Chania

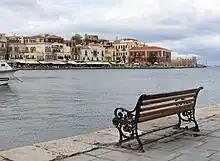
View of the promenade.

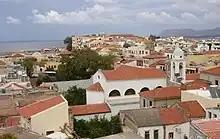
Castelli district.

The borders of the Old Town are the partly destroyed old Venetian wall (and bulwarks) and this has been the cradle of all the civilizations which were developed in the area. The central part of the old town is named Kasteli and has been inhabited since Neolithic times (ancient Kydonia). It is located on a small hill right next to the seafront and has always been the ideal place for a settlement due to its secure position, its location next to the harbour and its proximity to the fertile valley in the south. Nowadays it is a bit more quiet than the neighbouring areas of the west part of the district. The Splantzia quarter (next to the east part of Kasteli) is also largely untouched.